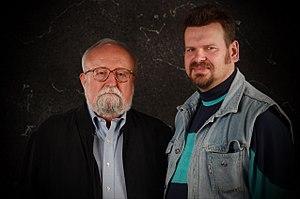
Jaroslaw Pijarowski, né le 18 décembre 1971 à Bydgoszcz, est un artiste expérimental, plasticien, poète, écrivain, performeur, musicien, compositeur, avant-gardiste polonais. Pijarowski est le fondateur de la Création théâtrale.